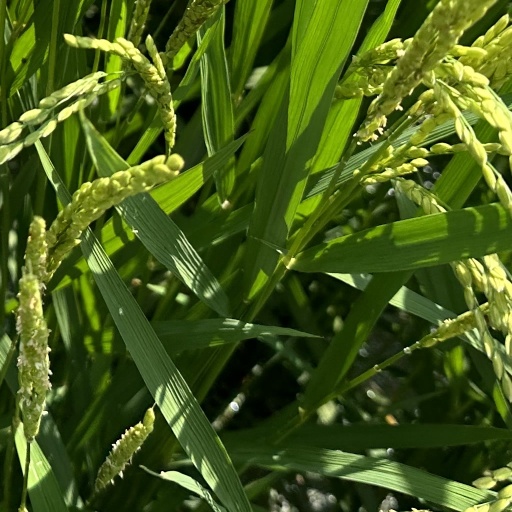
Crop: rice